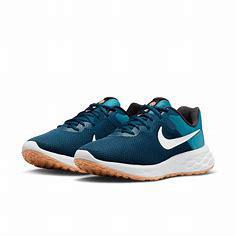
Brand: Nike
Model: Revolution 6 Next Nature